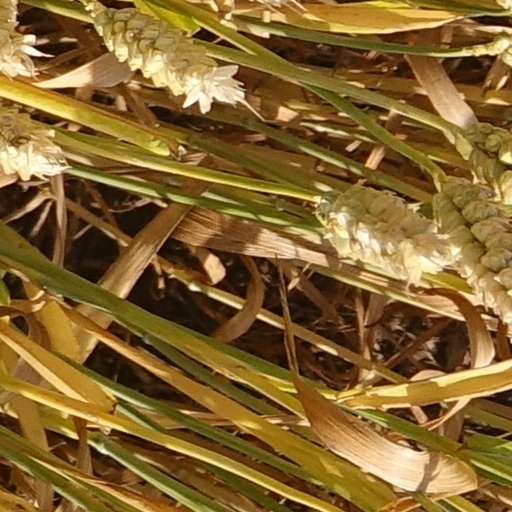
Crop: wheat